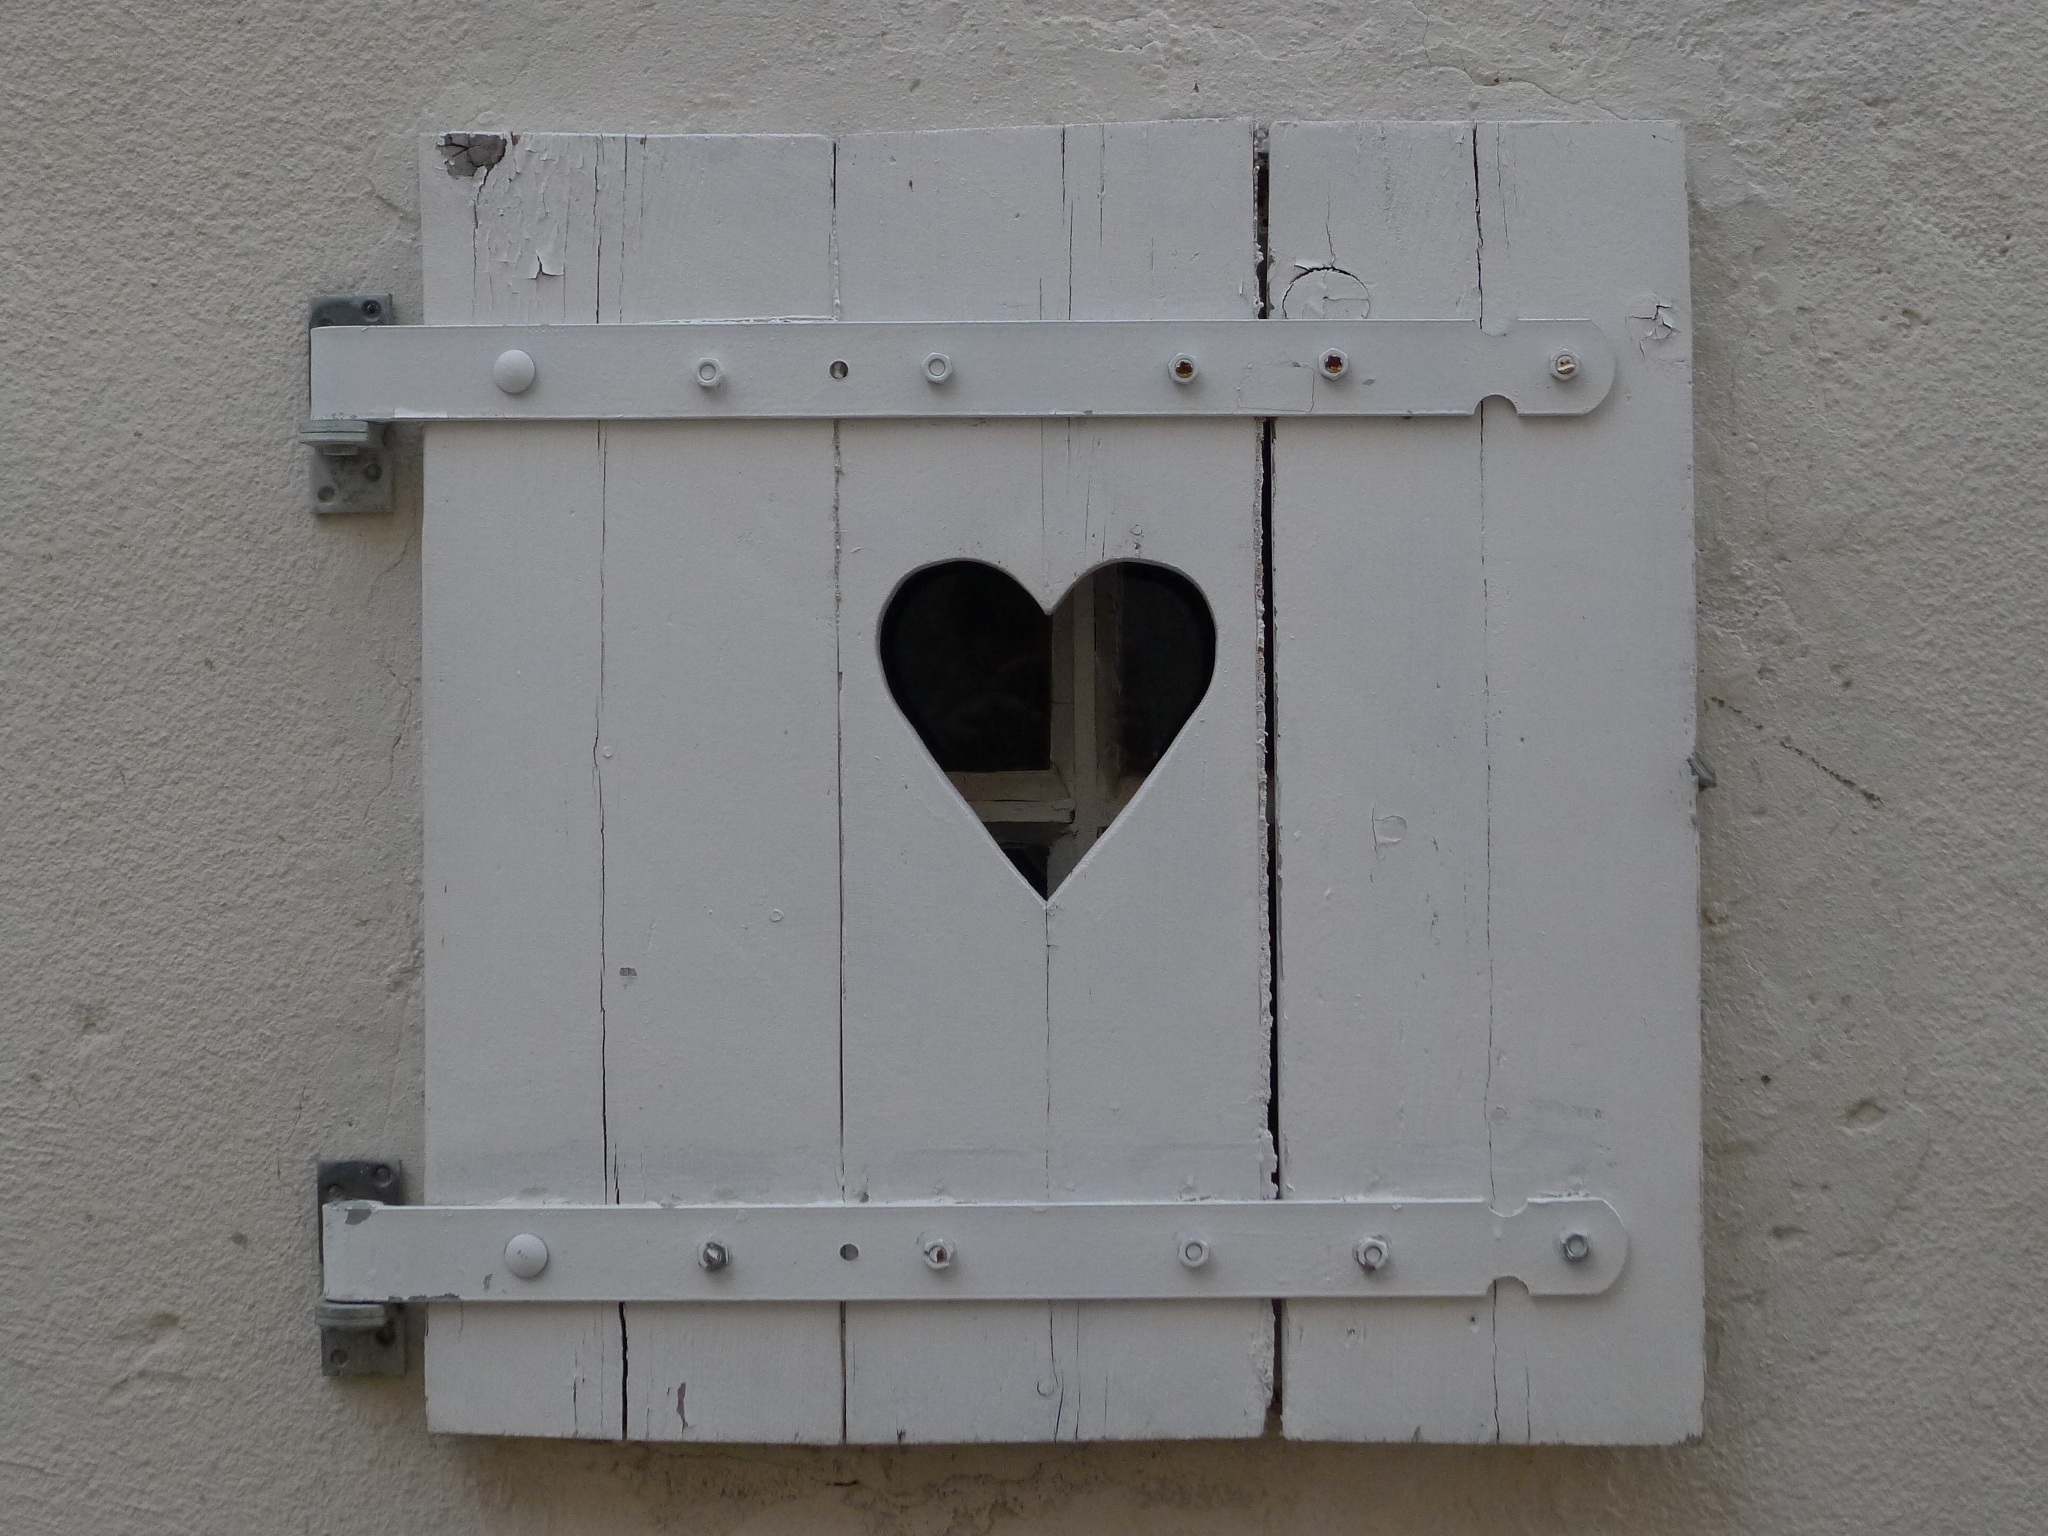
white, window, home, love, heart, romantic, furniture, automotive exterior